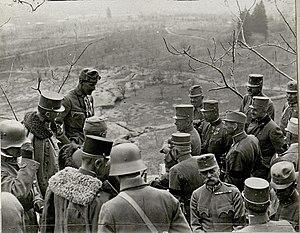
Le 28 juillet 1914, l'Autriche-Hongrie, surnommée « monarchie danubienne » ou « double monarchie », déclare officiellement la guerre au royaume de Serbie, ce qui, par le jeu des alliances, plonge toute l'Europe dans le « troisième chapitre des guerres balkaniques ». Soutenue par le Reich allemand, l'Autriche-Hongrie se trouve rapidement sous une tutelle allemande de plus en plus forte au fil de la guerre, privant la double monarchie de toute possibilité de sortie du conflit sans l'aval du Reich. À l'automne 1918, alors que la situation intérieure rend de plus en plus ardu le maintien de la monarchie et de l'intégrité territoriale de l'État, deux défaites militaires, la bataille de Doiran en Macédoine, en septembre, et la bataille de Vittorio Veneto sur le front italien, en octobre, sonnent le glas de l'Autriche-Hongrie et marquent la fin du règne des Habsbourg qui dominaient l'Europe centrale depuis plus de quatre siècles.